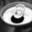
Label: can